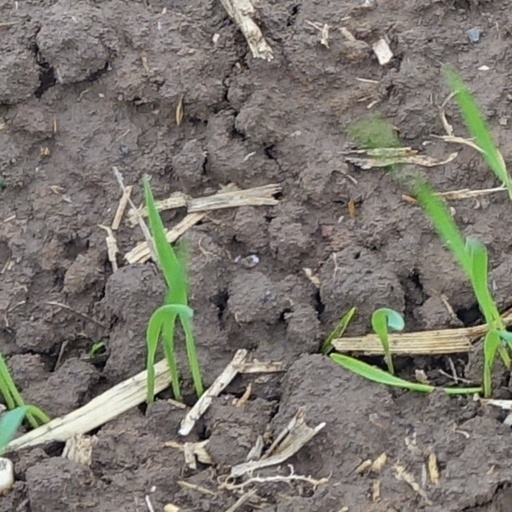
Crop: wheat